Niccolò Semitecolo

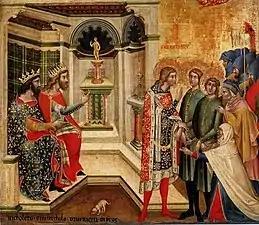
"Judgement of Saint Sebastian" (1367), Tempera on wood, 65 x 72 cm. In the sacristy of Padua Cathedral

Niccolò Semitecolo was a 14th-century Venetian painter (born in Venice) painter of the early-Renaissance period, active mainly in Venice and Padua. His work demonstrates the influence of Giotto. He is first recorded in 1353.